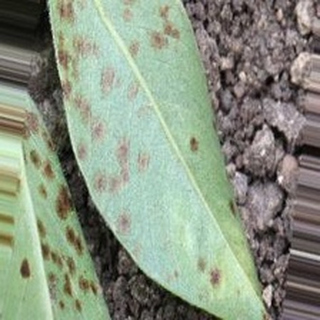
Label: groundnut_rust